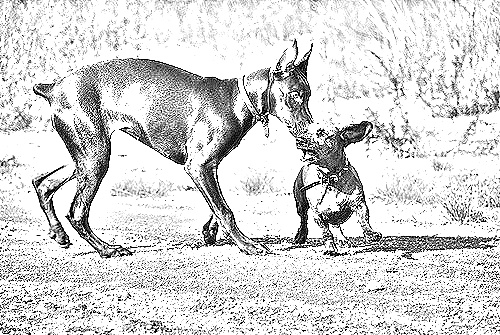
Portrait style: Sketch Portrait